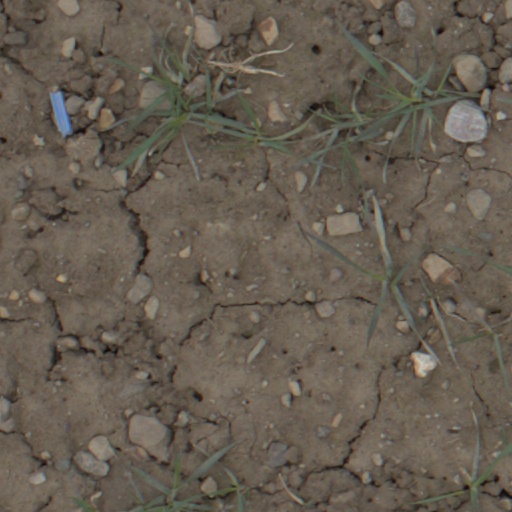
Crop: wheat